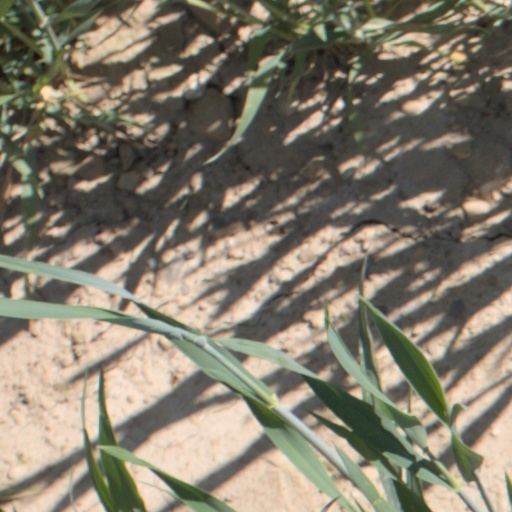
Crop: wheat